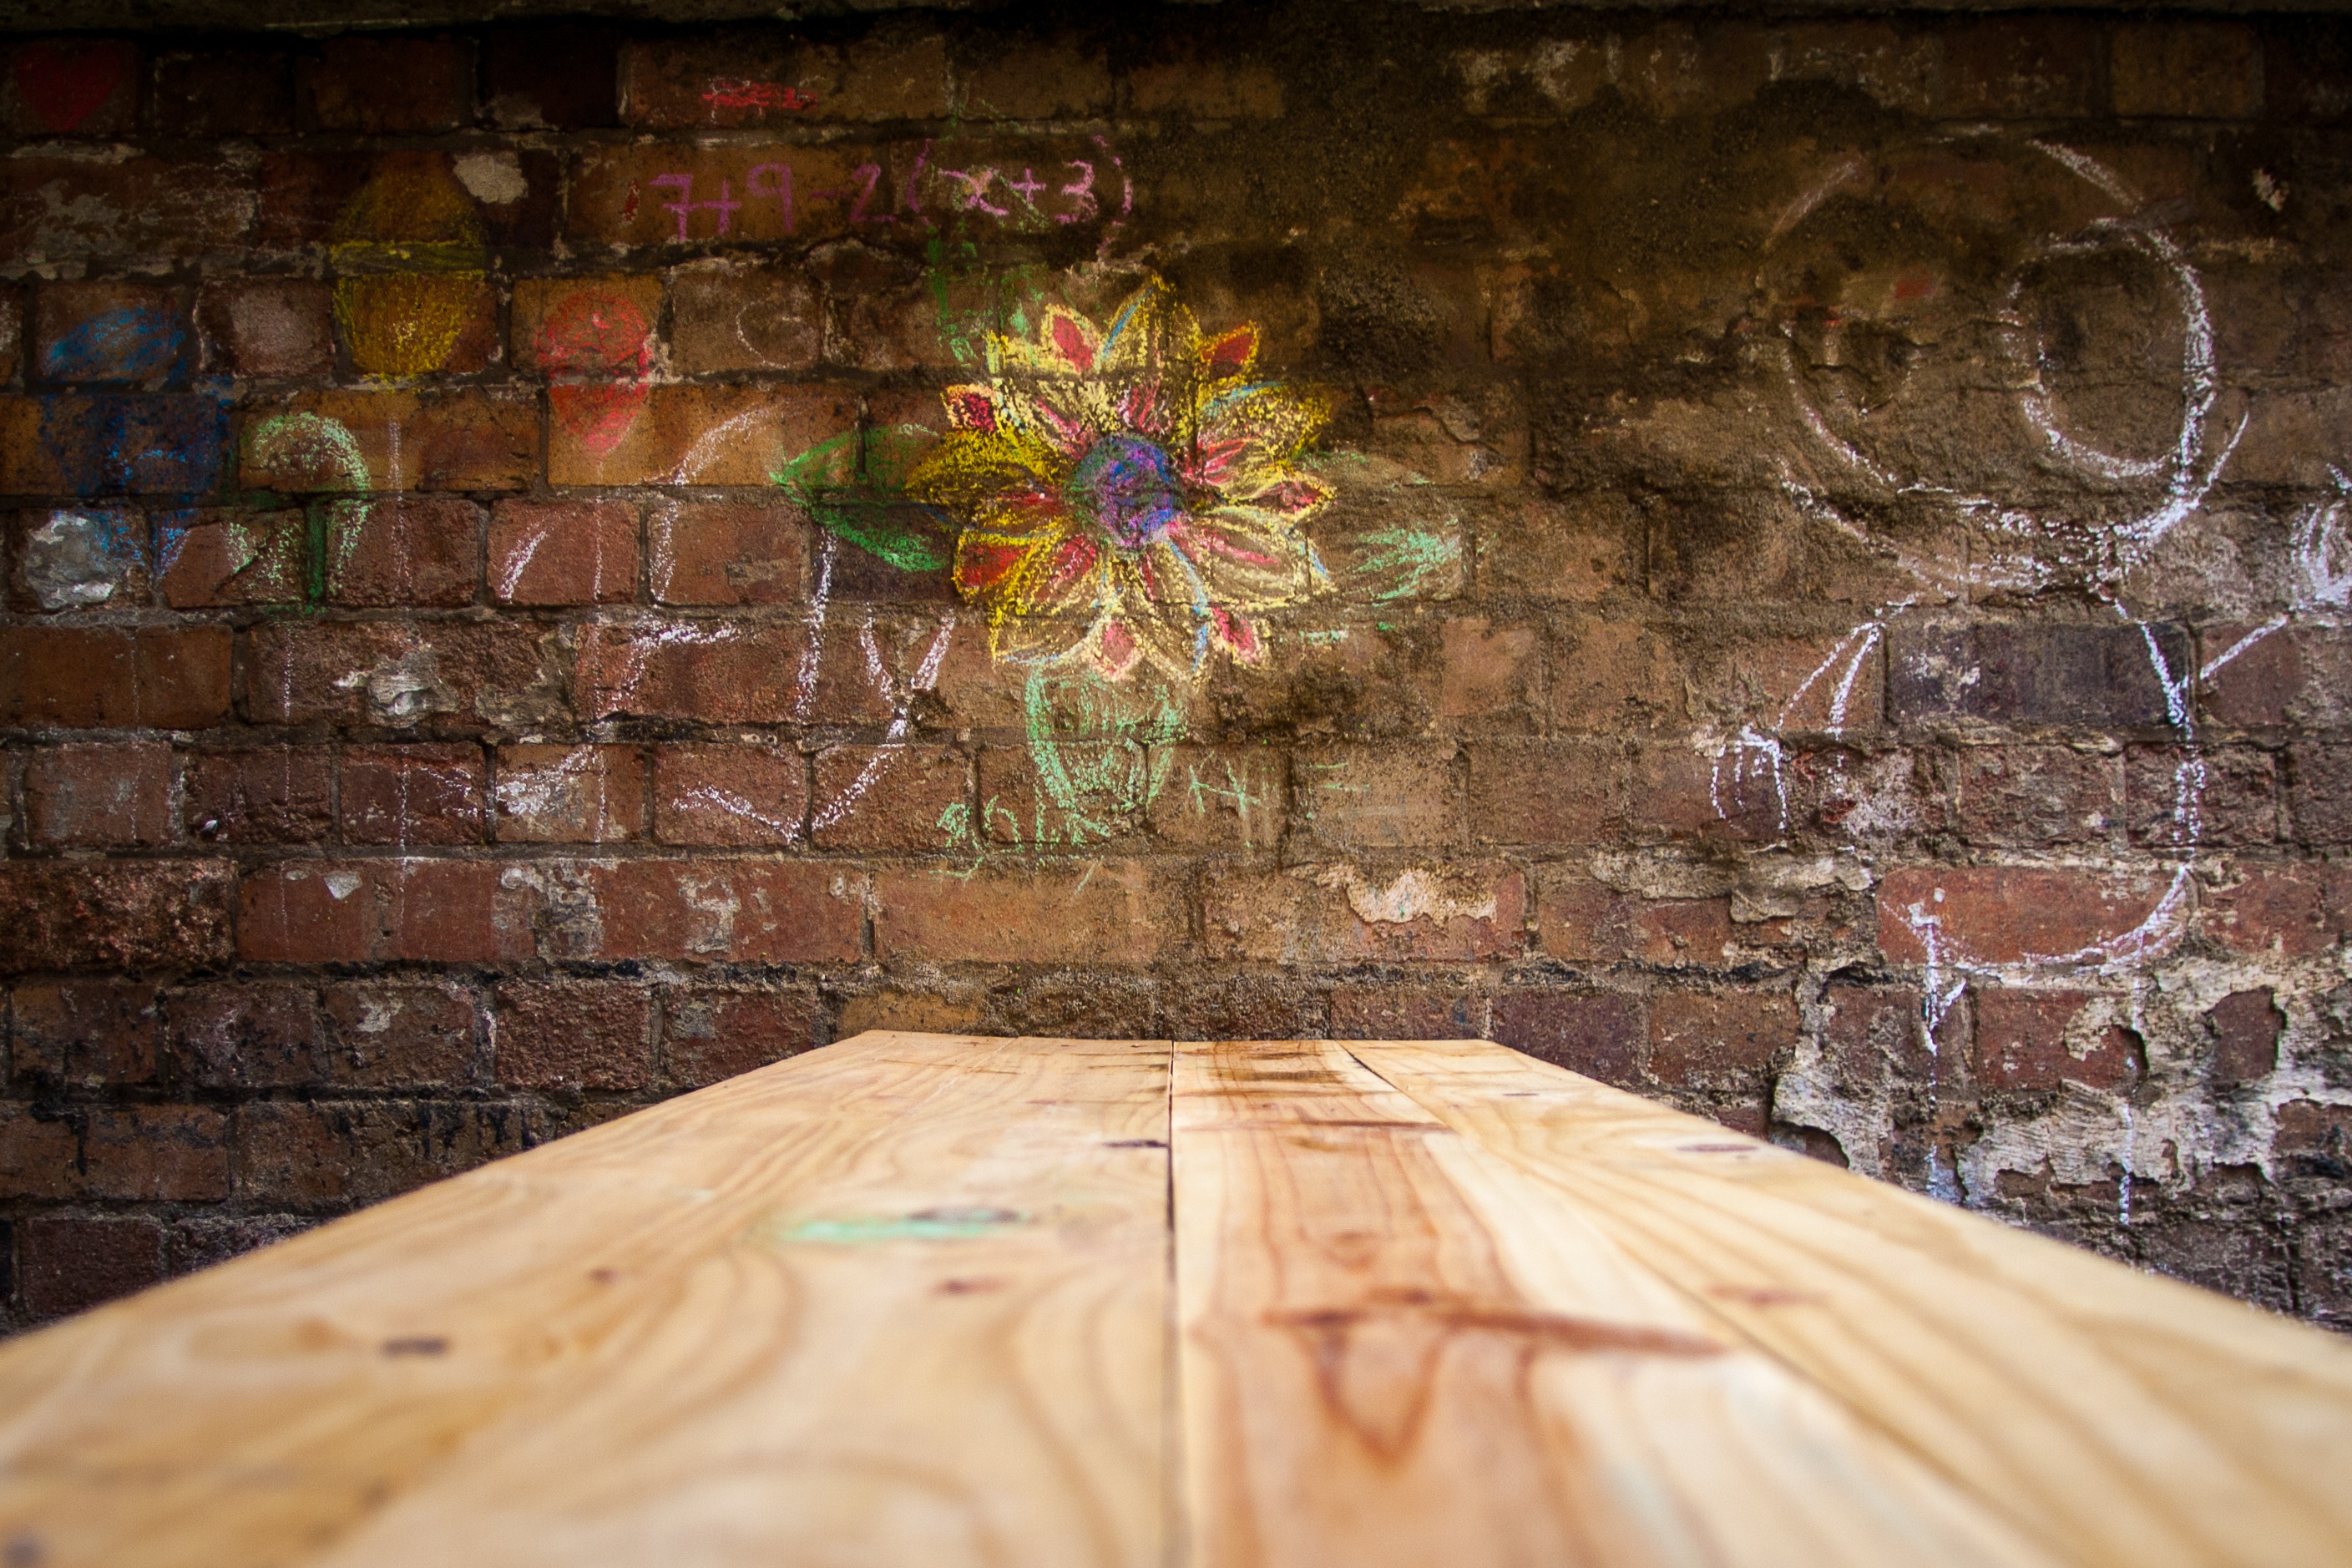
wood, flower, floor, wall, grunge, art, ancient history